Wilhelm Harster

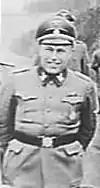
Harster in 1942

Wilhelm Harster (21 July 1904 – 25 December 1991) was a German lawyer, police official and convicted war criminal. An SS-"Gruppenführer" in the "Schutzstaffel" (SS), he commanded German security police and intelligence services in Kraków, the Netherlands and northern Italy during the Second World War. A Holocaust perpetrator, he was convicted by a Dutch court and sentenced to 12 years imprisonment. After an early release, he returned to Germany and was employed by the state government of Bavaria as a civil servant but was dismissed after a public outcry, though he retained his full pension. He was again tried, convicted and sentenced to 15 years for complicity in the murder of 83,000 Dutch Jews.